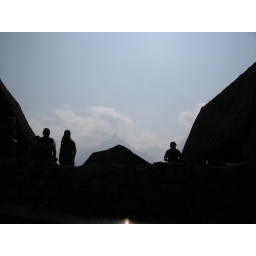
The rock was carved to mirror the mountain in the back ground